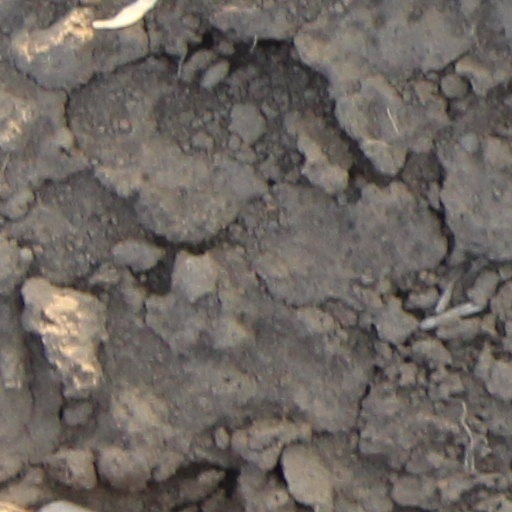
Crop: wheat